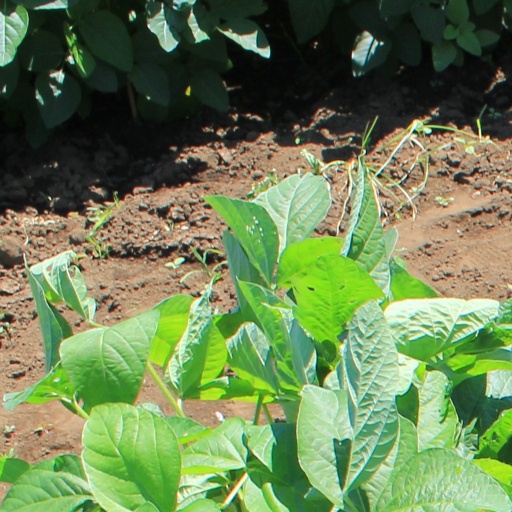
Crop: soybean